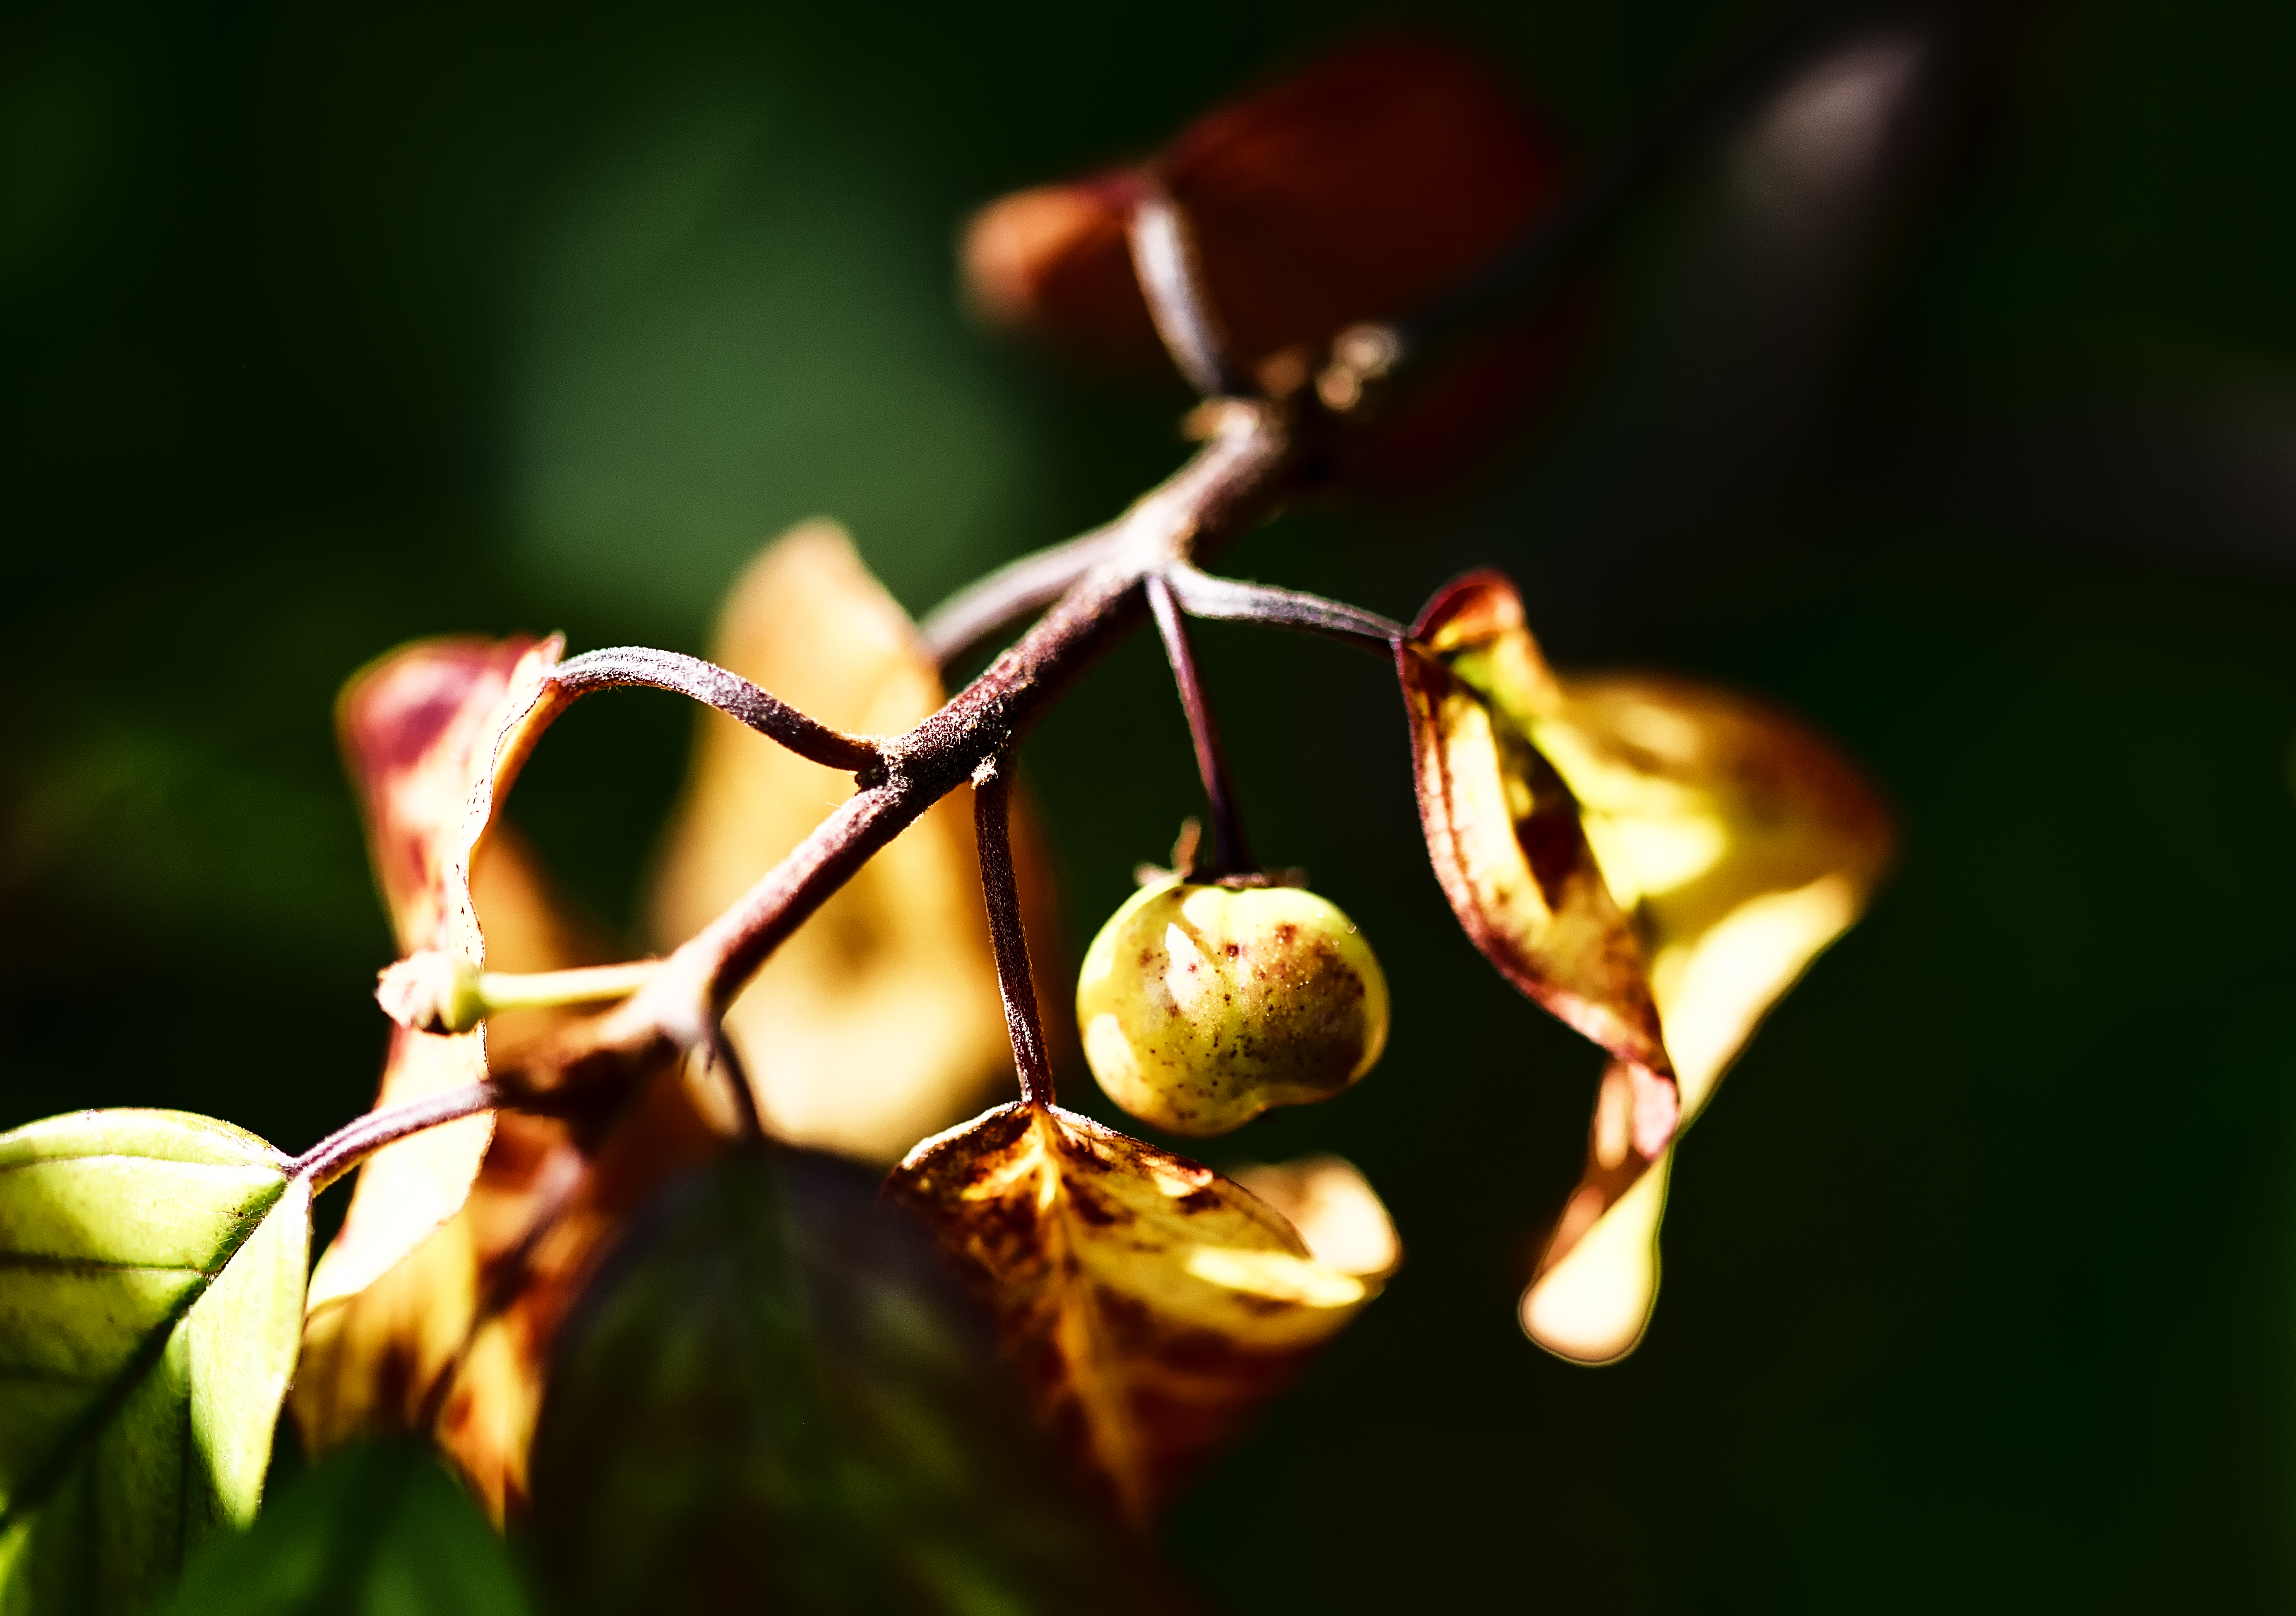
tree, nature, branch, blossom, light, plant, photography, sunlight, leaf, flower, petal, green, produce, autumn, botany, flora, twig, close up, leaves, finland, helsinki, bud, macro photography, plant stem